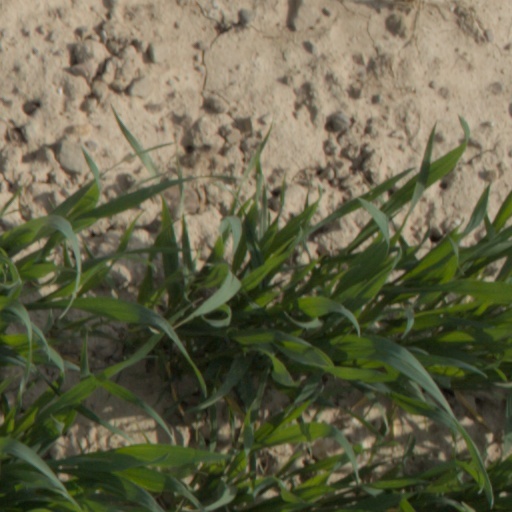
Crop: wheat